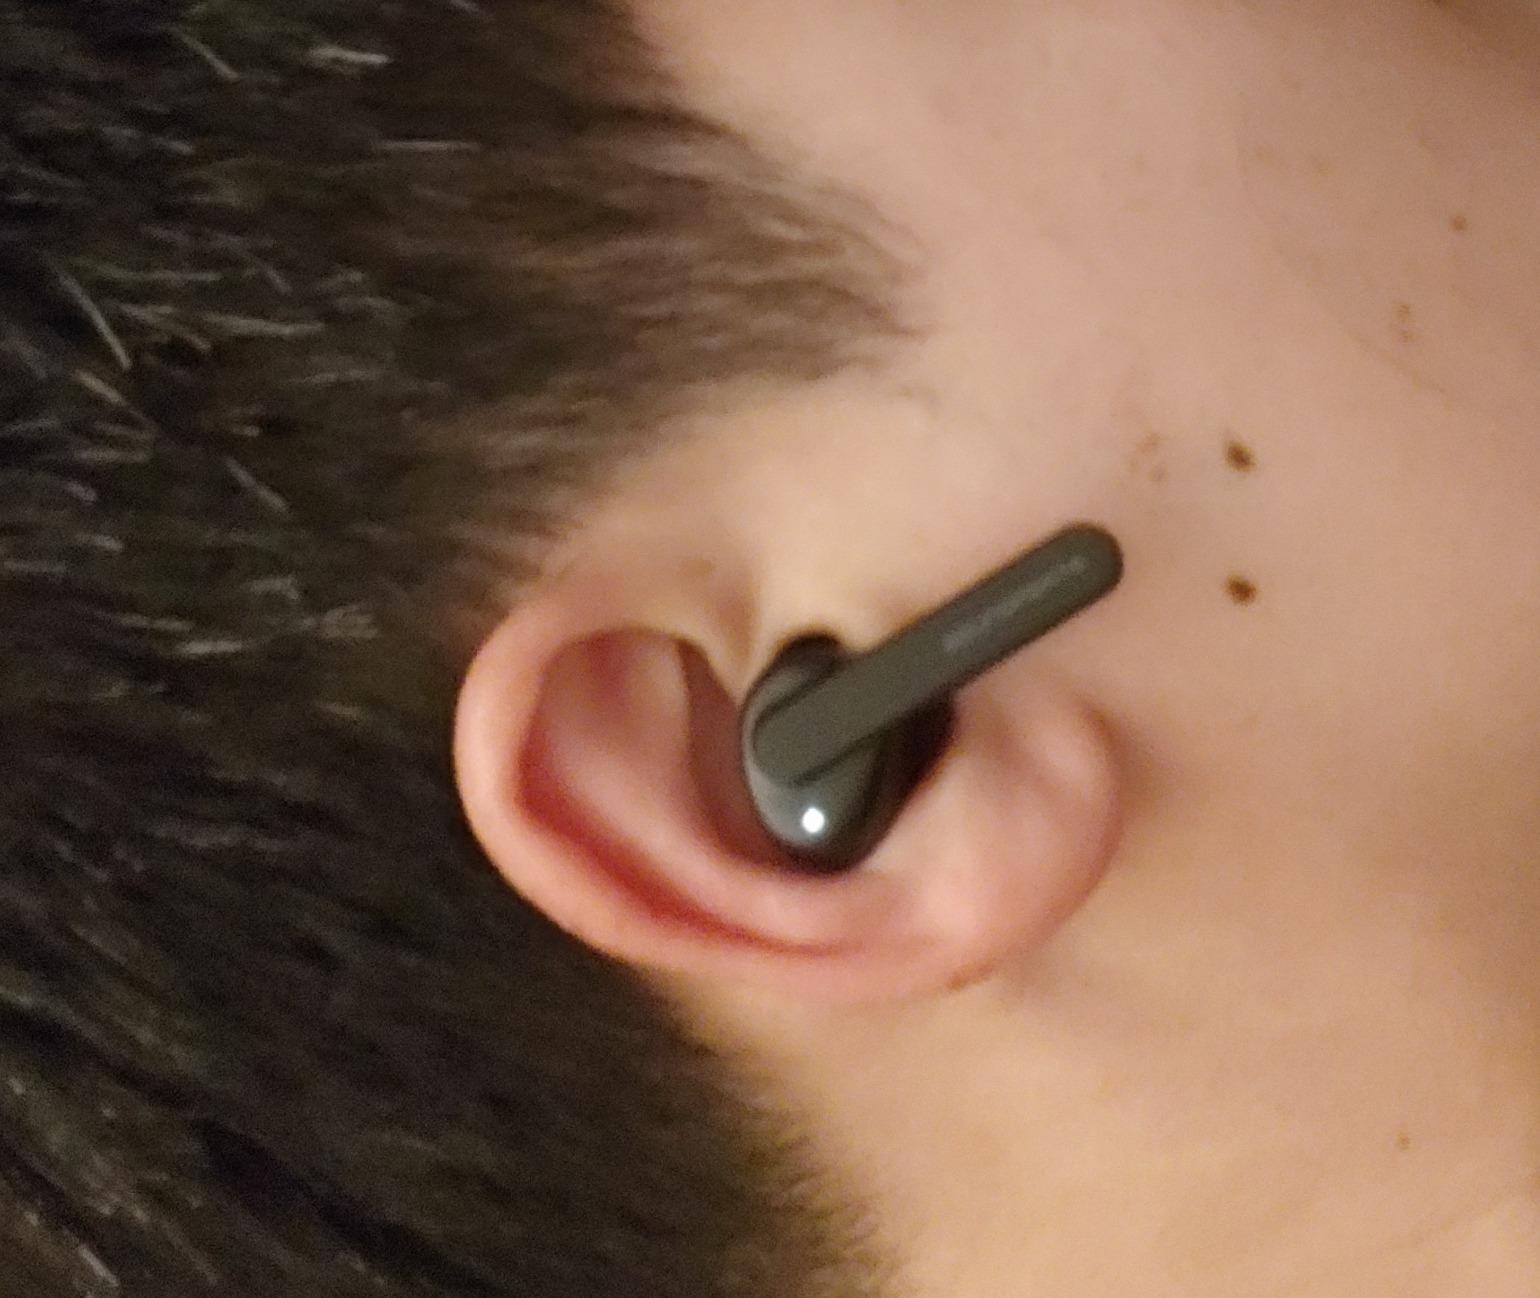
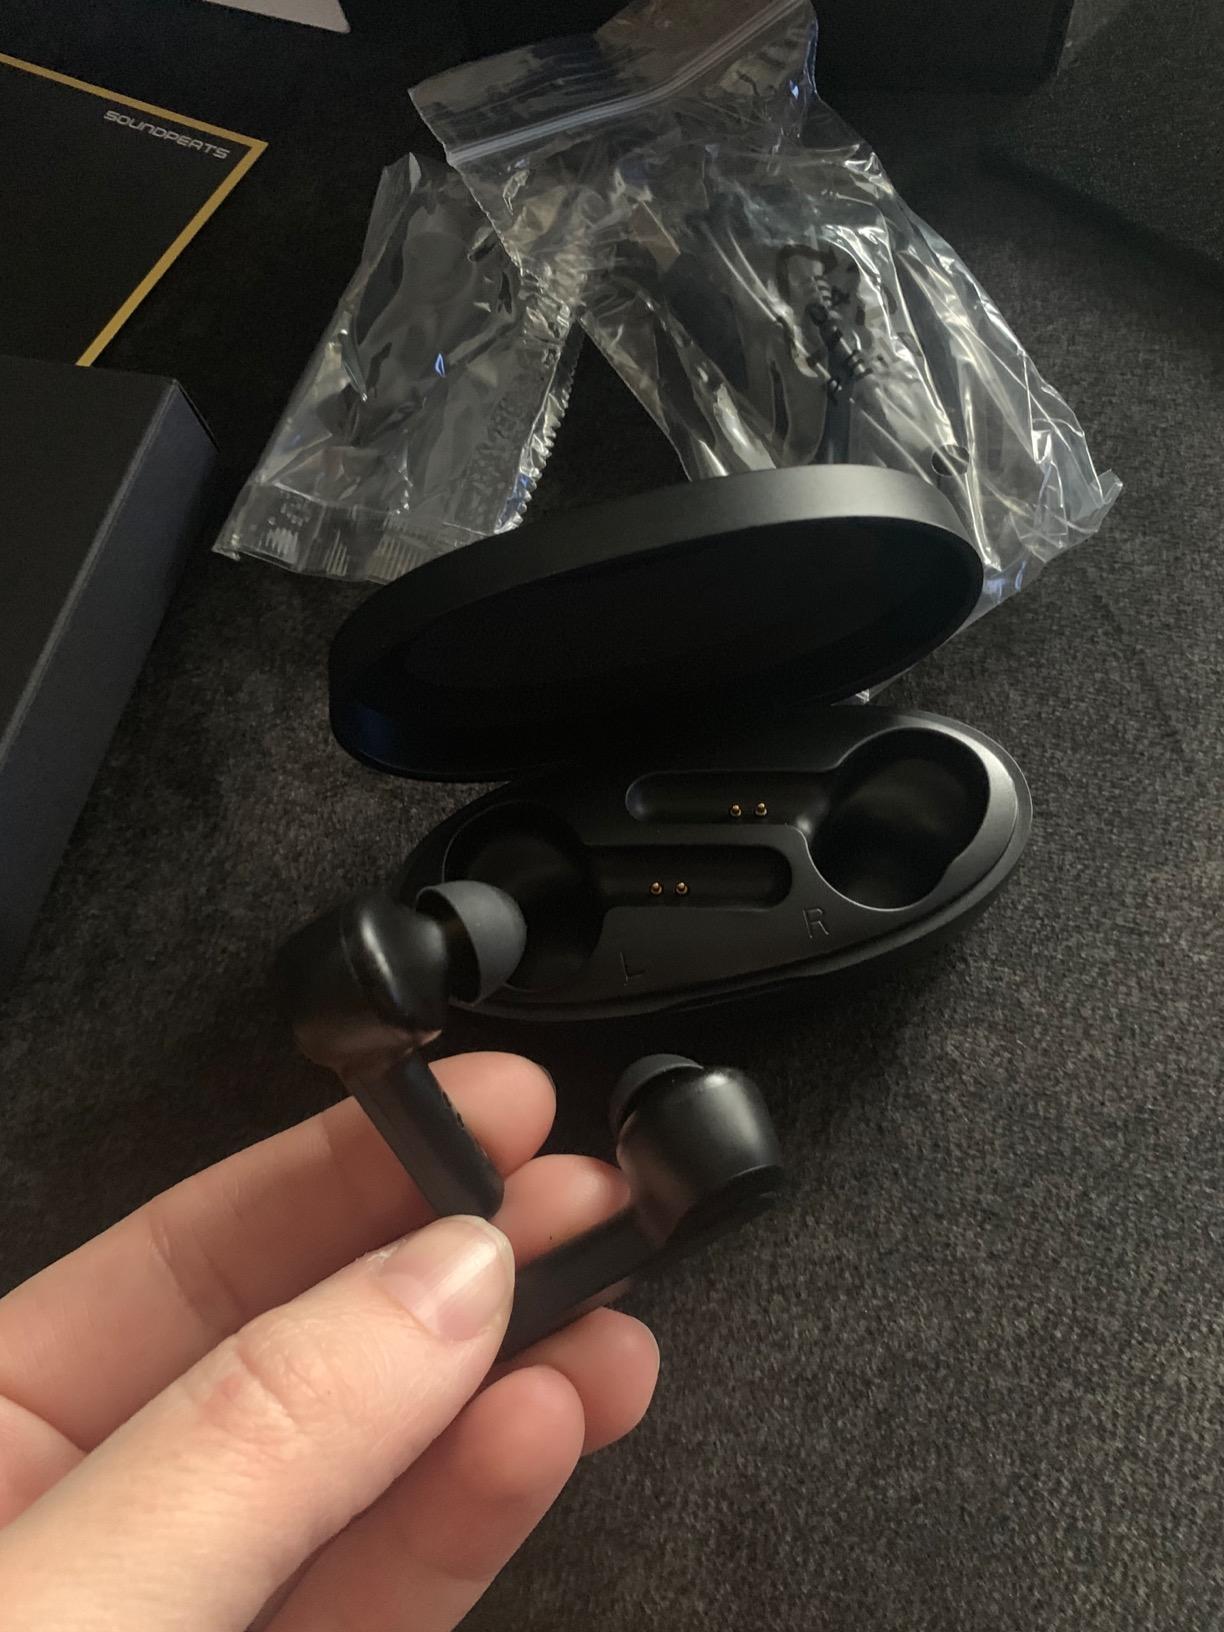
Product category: earbuds
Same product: no